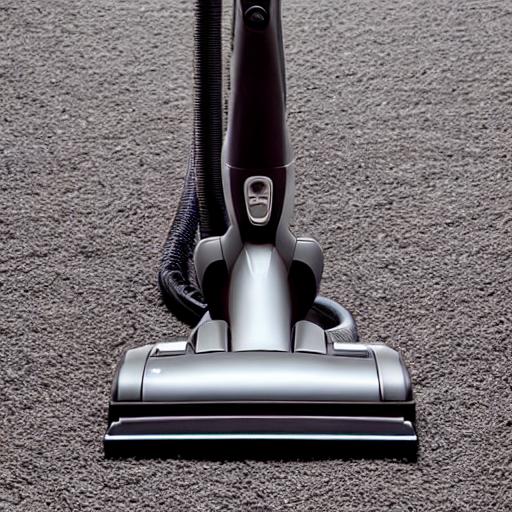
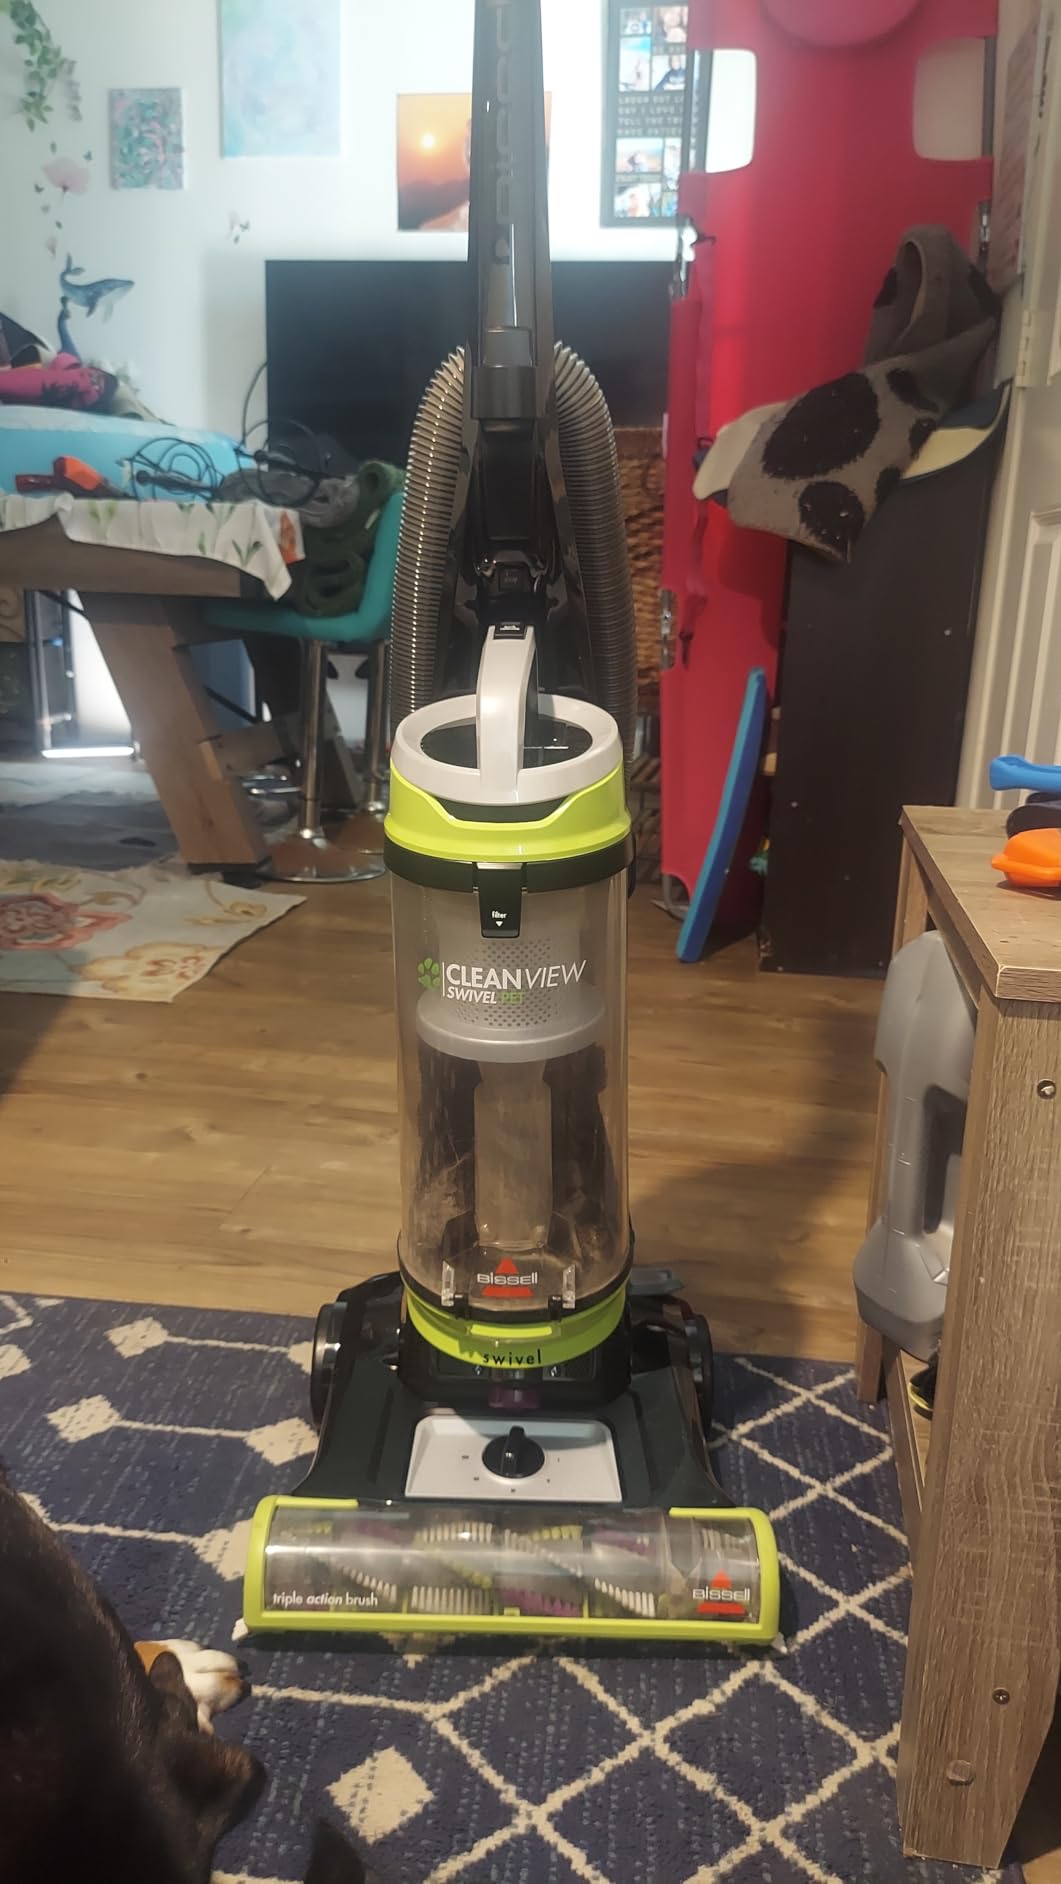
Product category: items_vacuum
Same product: no